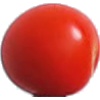
Label: Tomato Cherry Red 1